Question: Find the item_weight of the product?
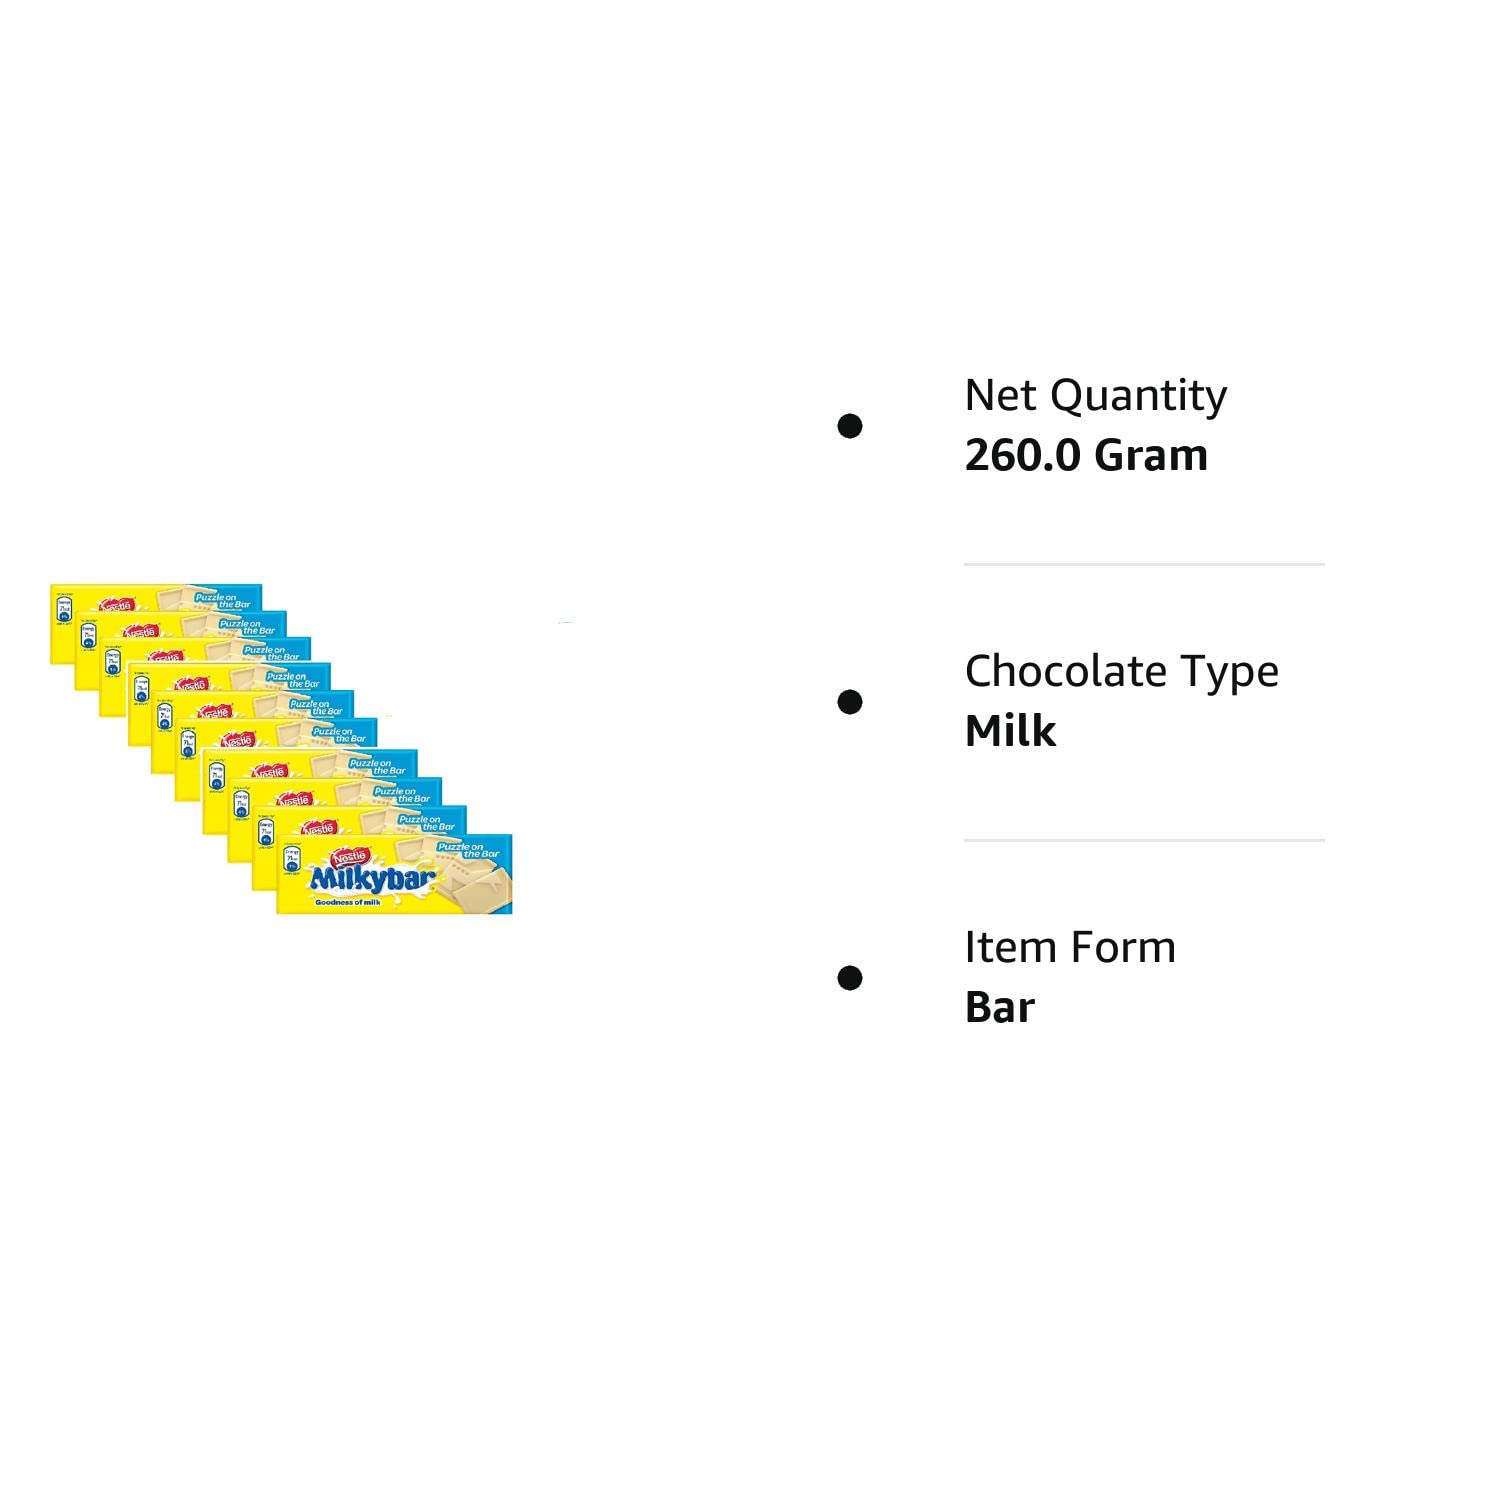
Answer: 260 gram